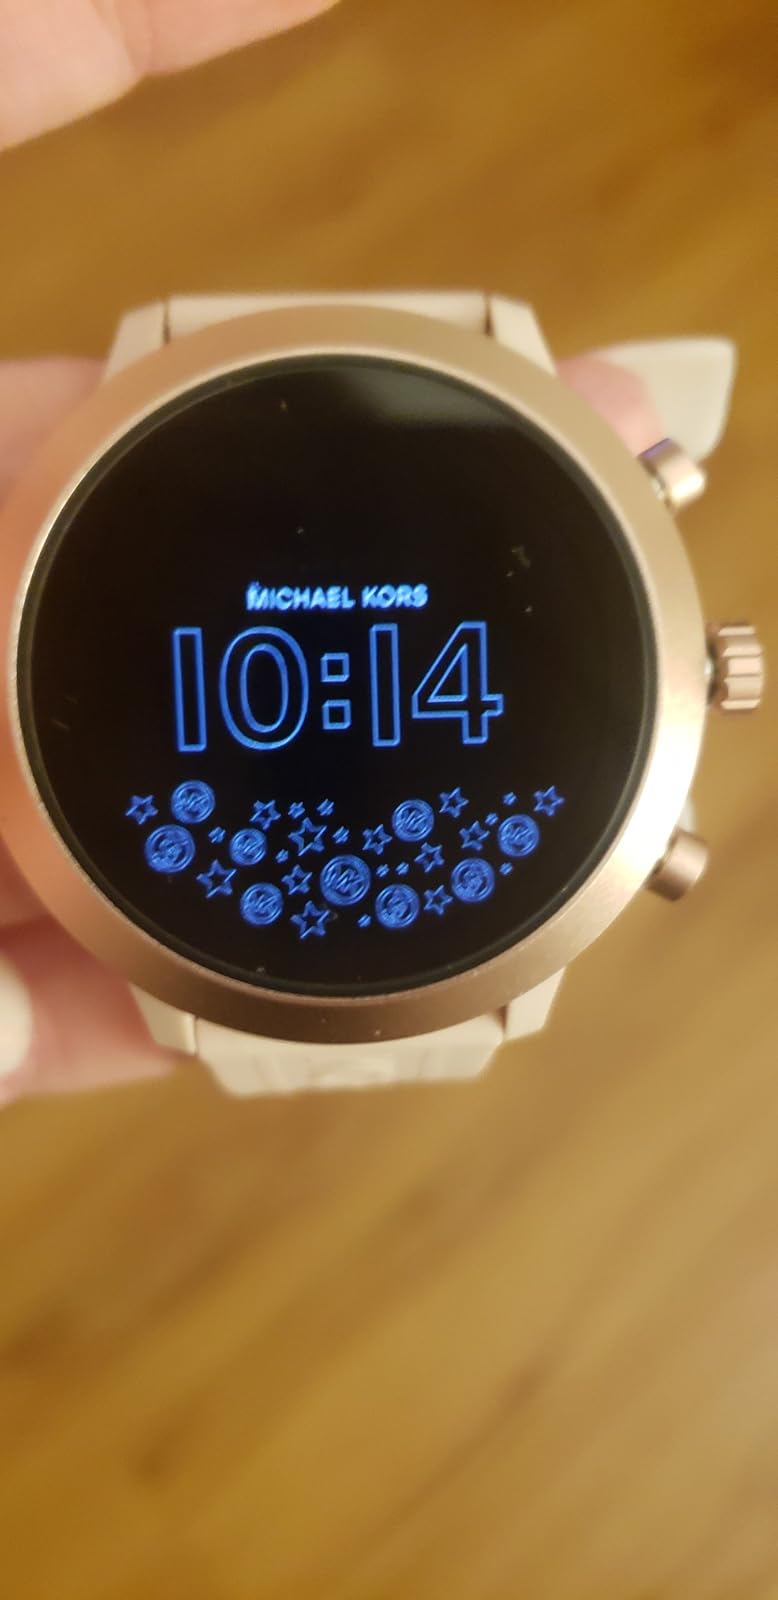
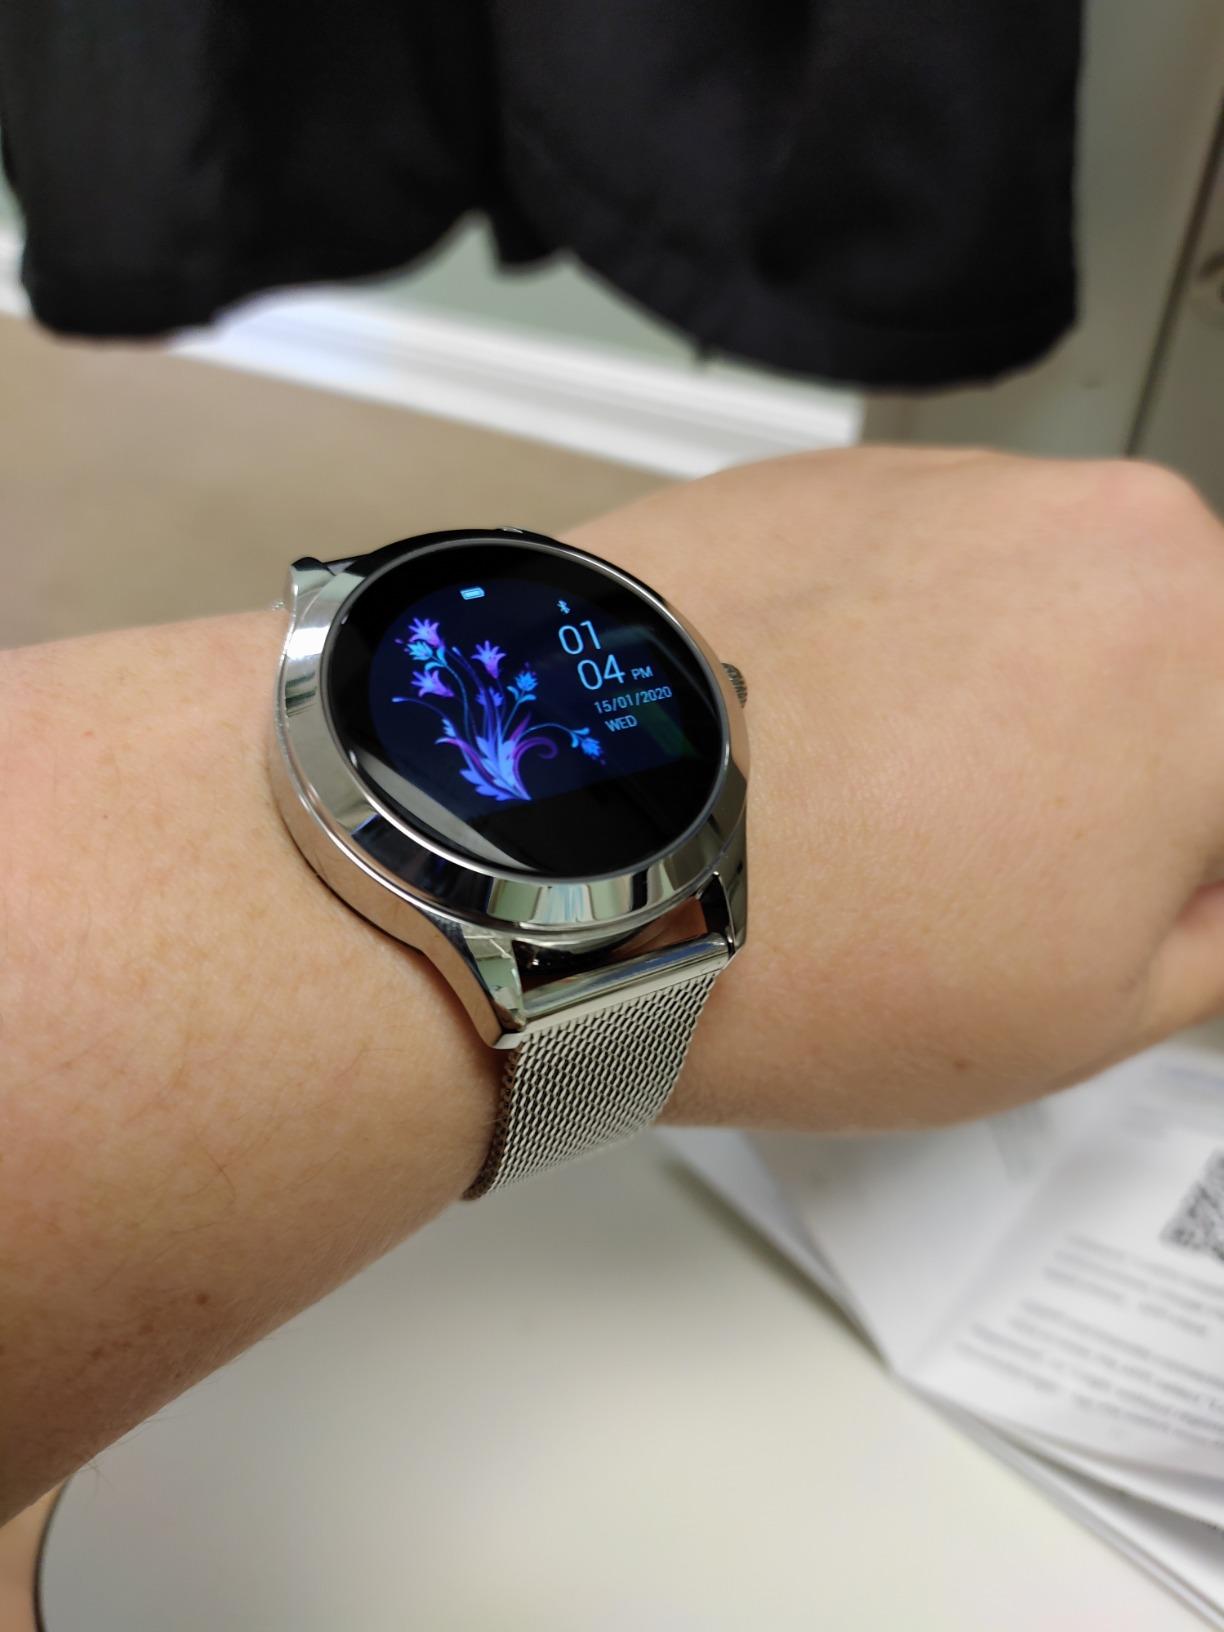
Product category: smartwatch
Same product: no